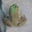
Label: frog